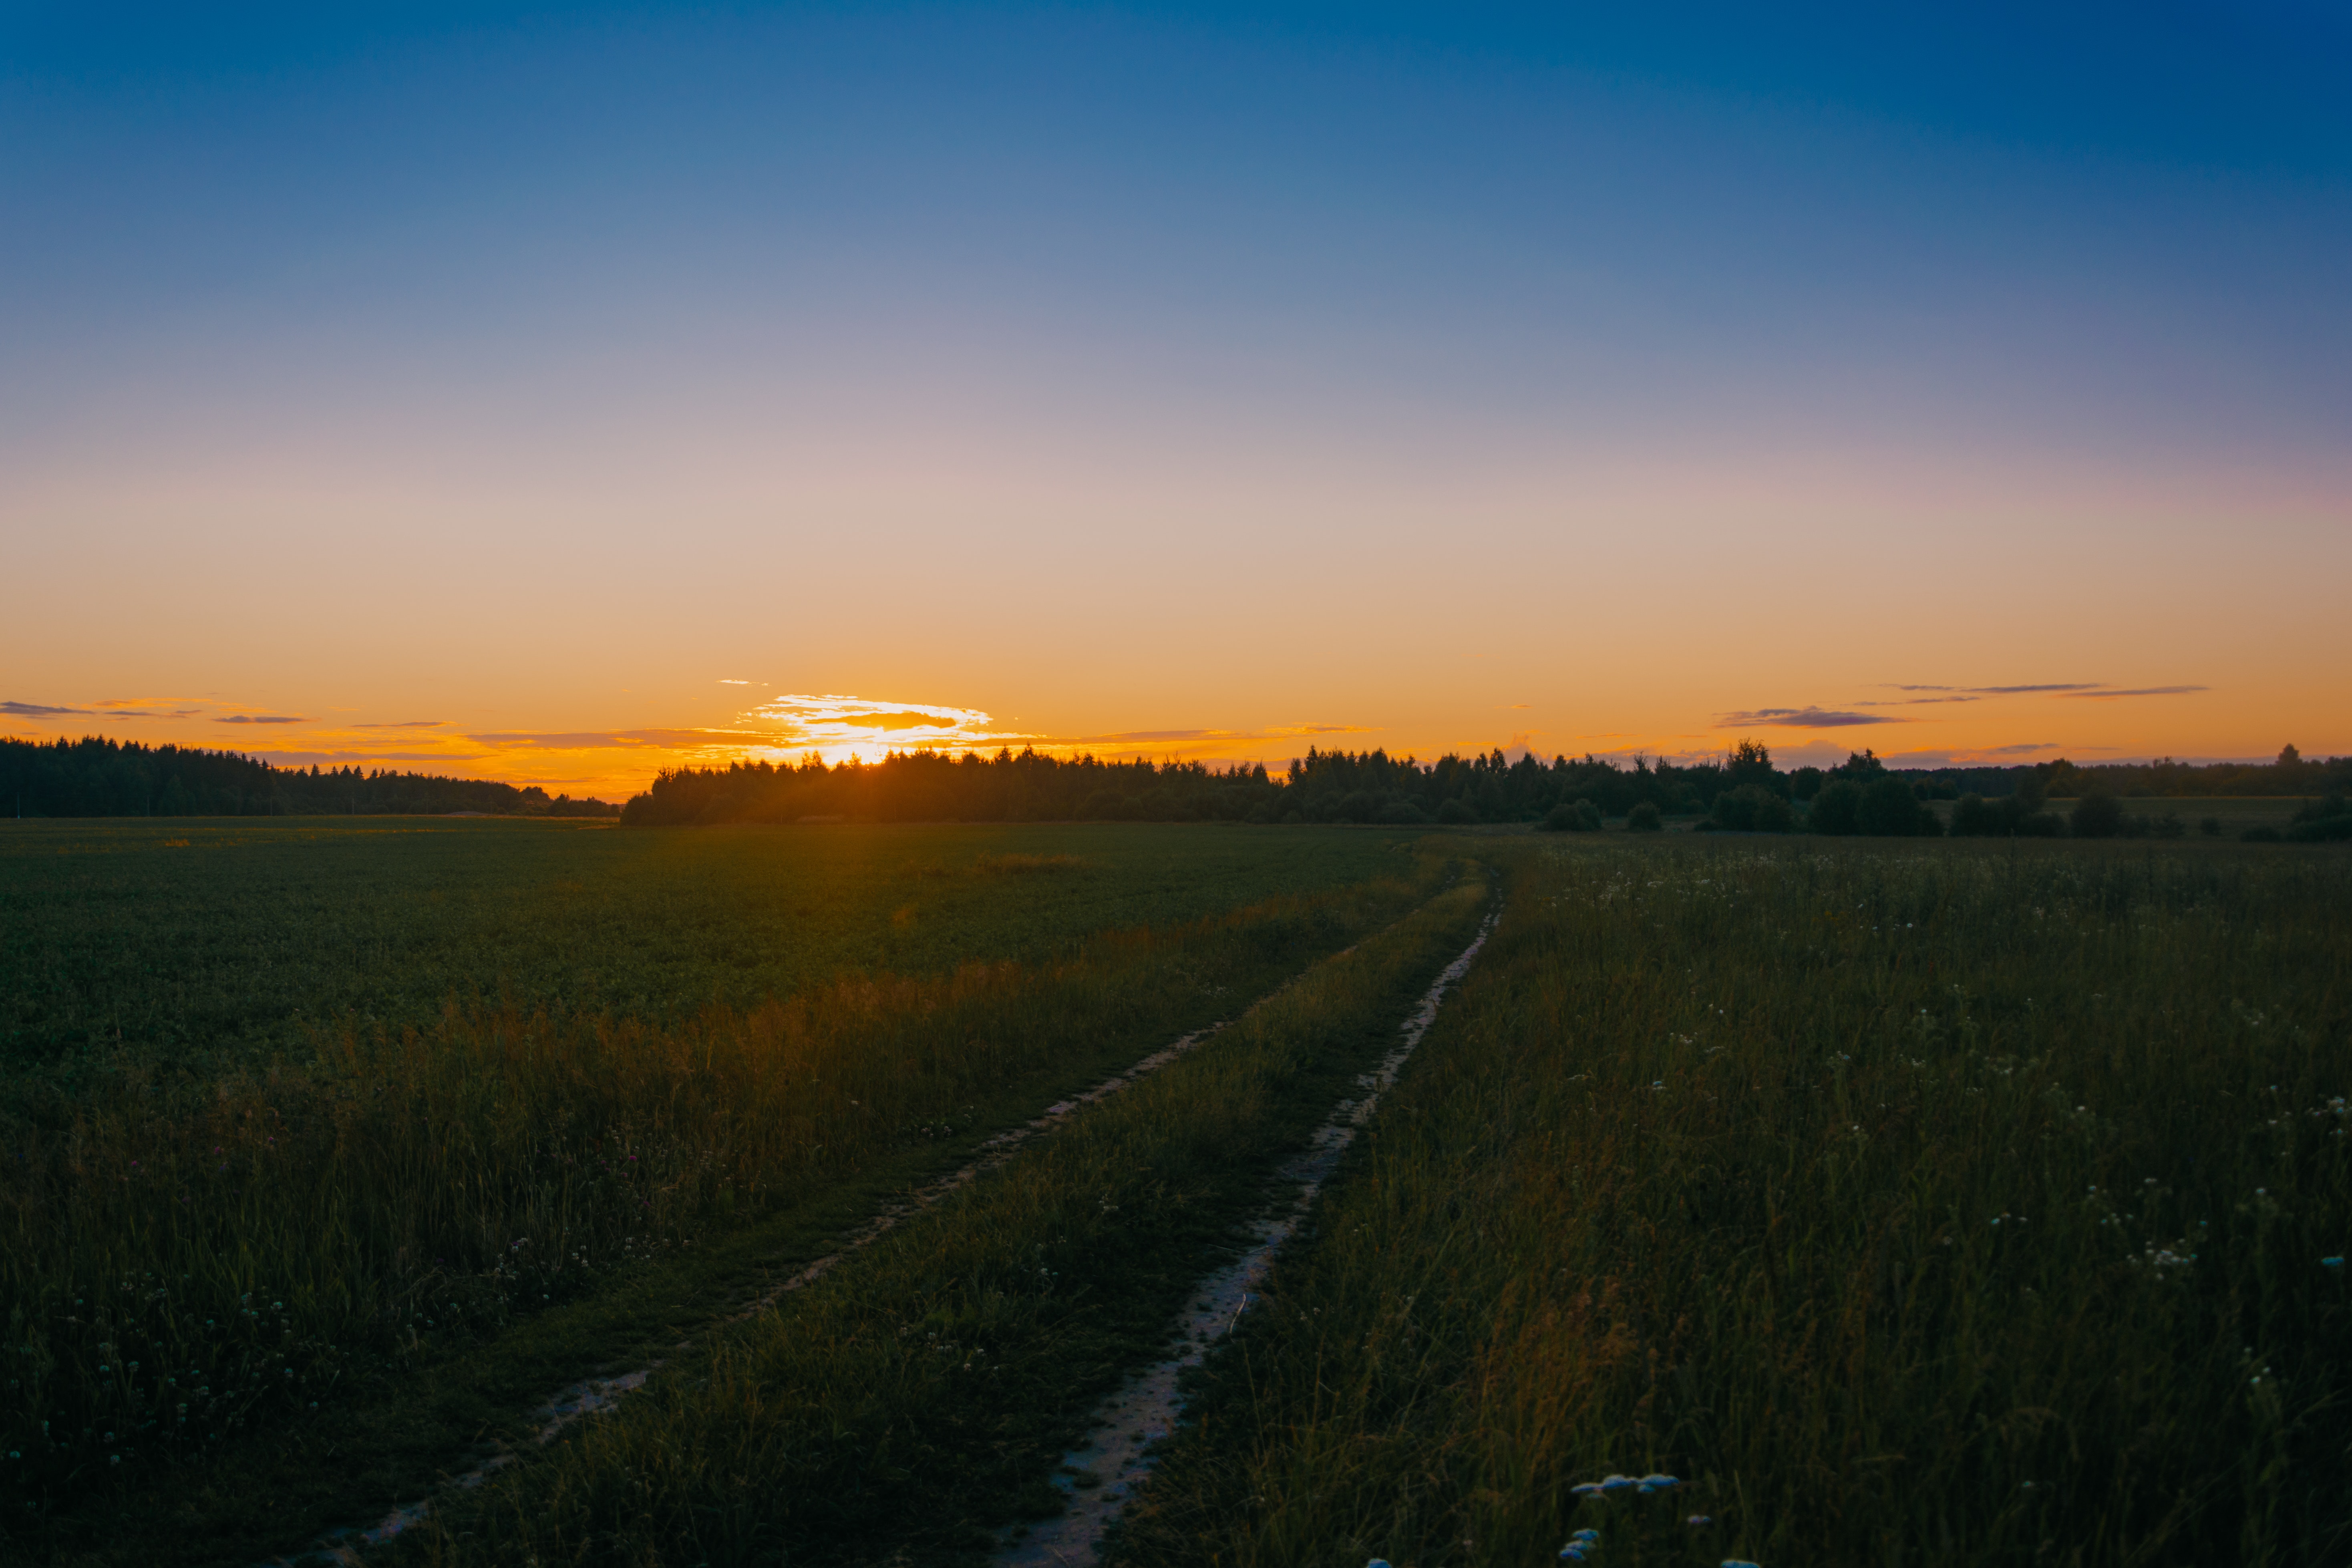
sky, horizon, sunrise, evening, field, morning, atmospheric phenomenon, sunset, dusk, plain, ecoregion, afterglow, grassland, atmosphere, sunlight, dawn, prairie, rural area, cloud, landscape, grass, red sky at morning, meadow, photography, steppe, road, farm